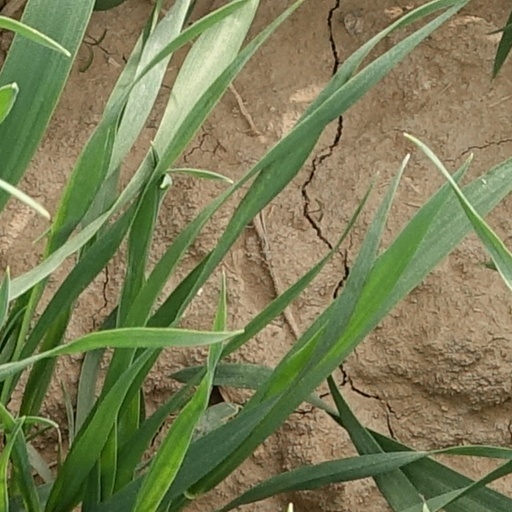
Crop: wheat